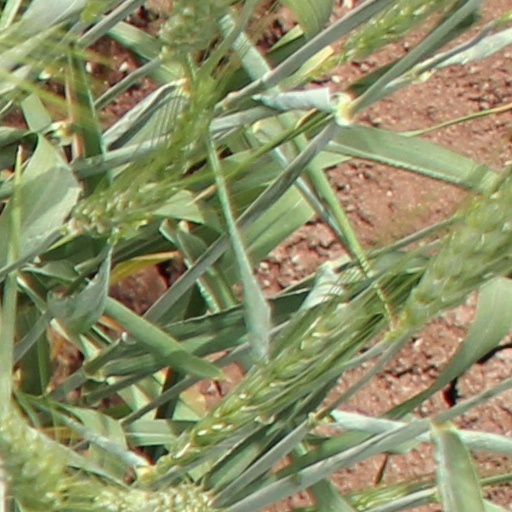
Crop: wheat